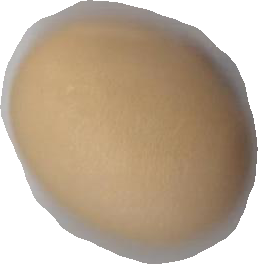
Variety: Anjasmoro